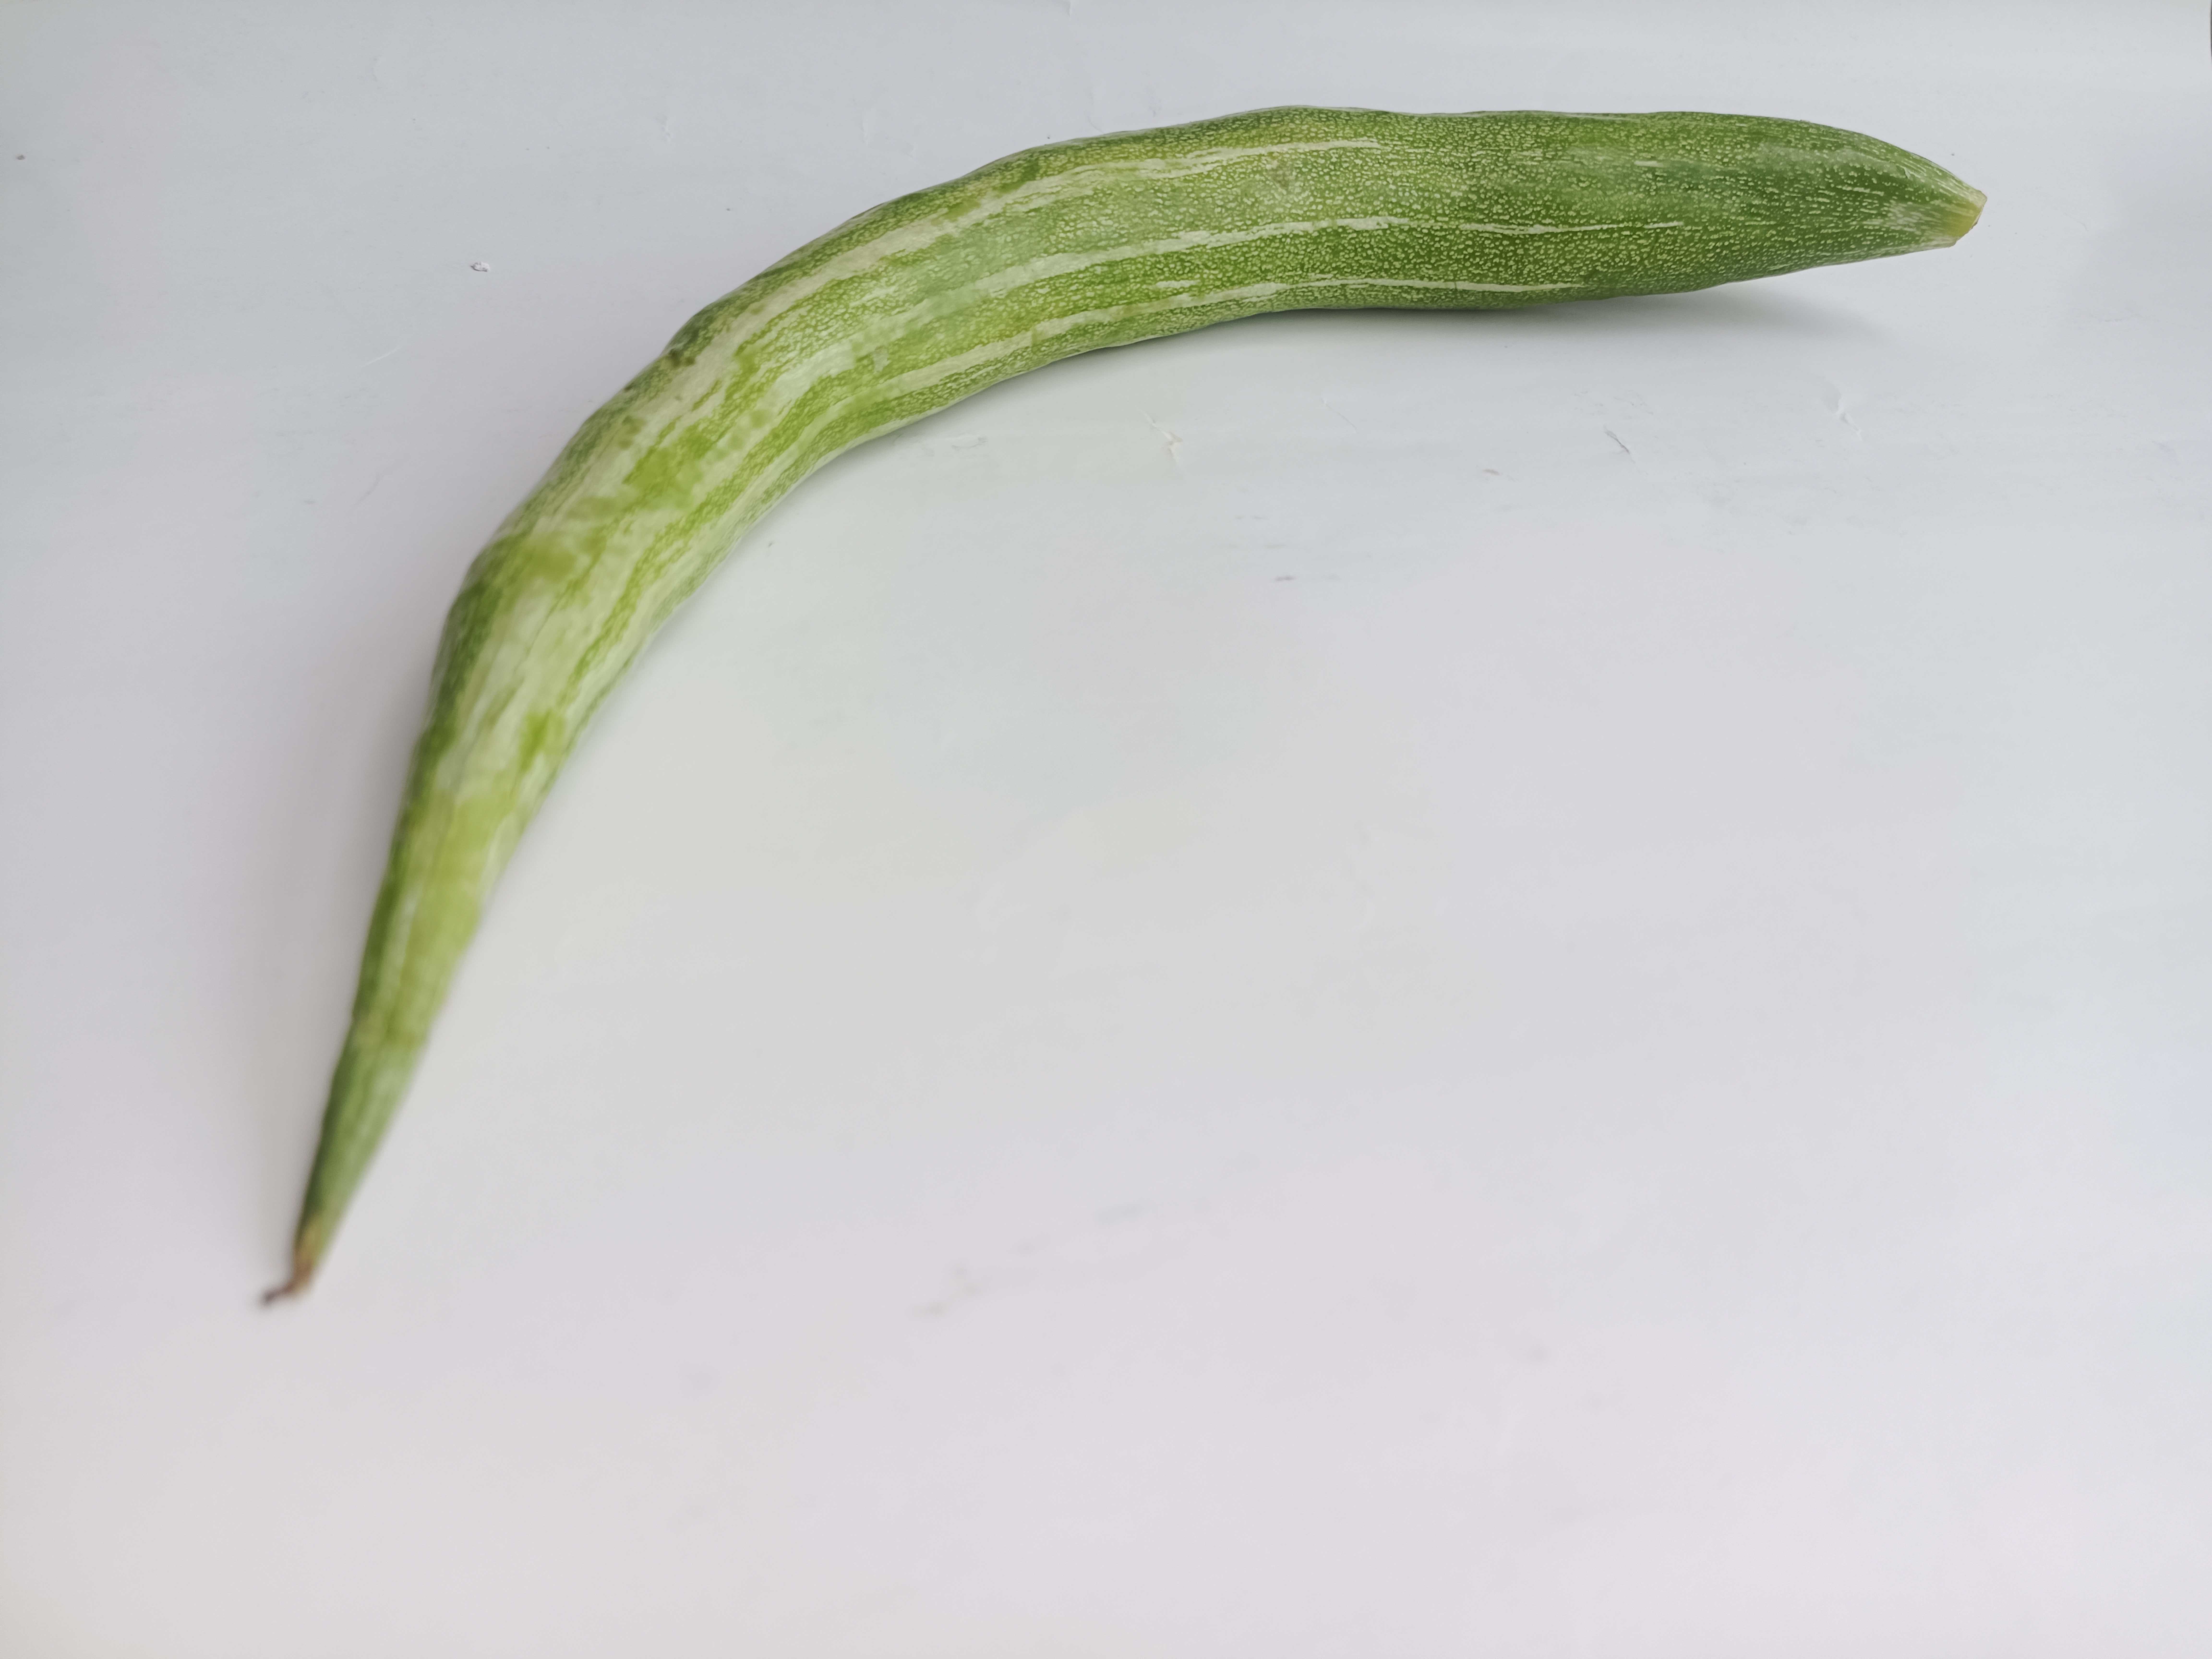
Label: Trichosanthes cucumerina